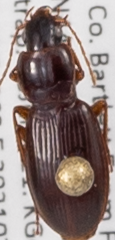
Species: Synuchus impunctatus
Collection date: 2021-07-28
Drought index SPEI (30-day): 1.184
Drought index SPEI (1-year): -1.034
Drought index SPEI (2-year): -0.62